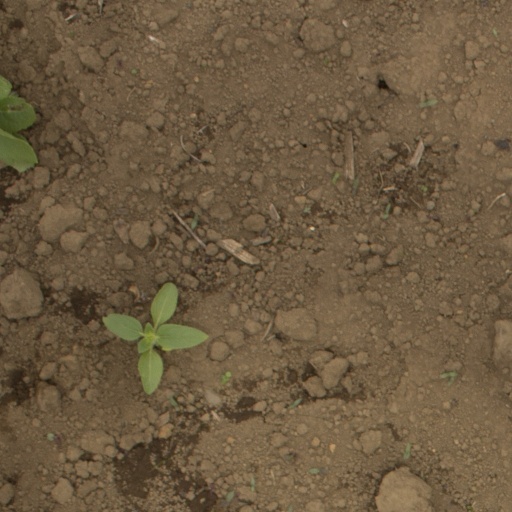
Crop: Jerusalem artichoke